José Pellicer de Ossau Salas y Tovar

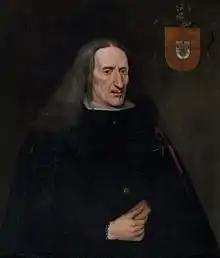
José Pellicer de Ossau y Tovar, by Juan Carreño de Miranda.

José Pellicer de Ossau y Tovar (26 April 160216 December 1679) was a Spanish publicist for Gaspar de Guzmán, Count-Duke of Olivares, poet, genealogist, and historian of Castile and Aragon.